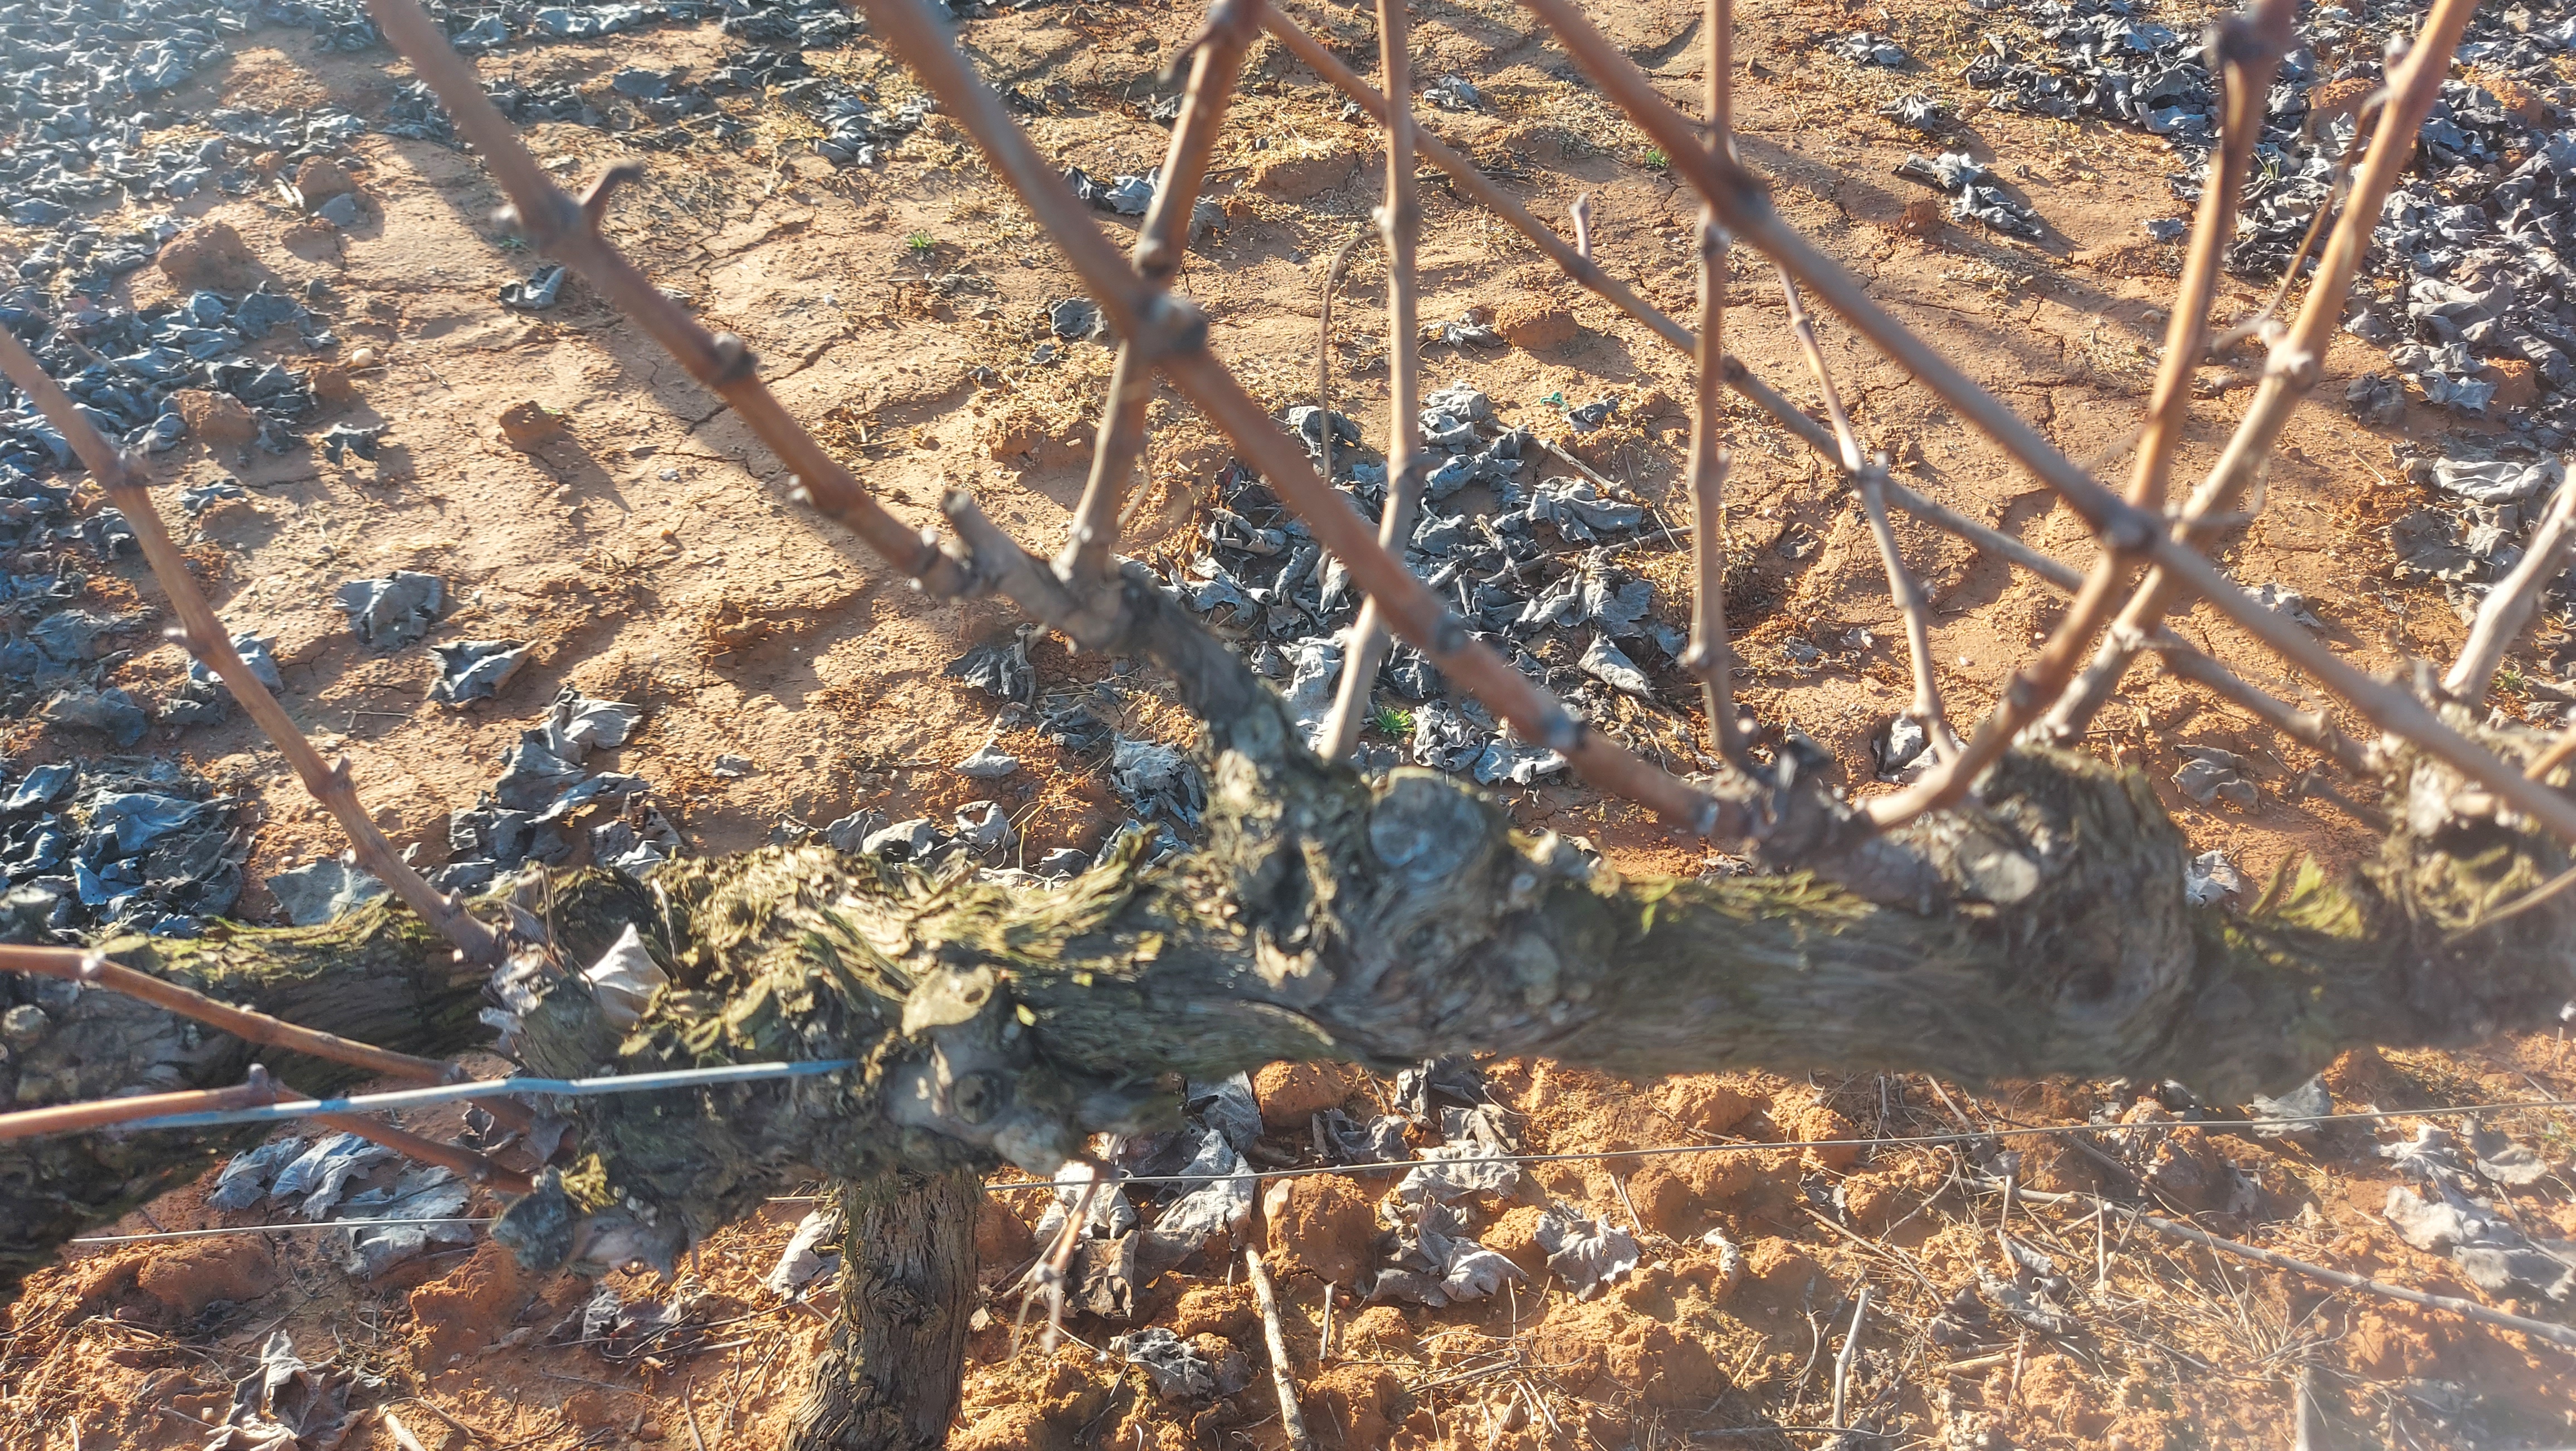
Unpruned shoots: 11
Pruned shoots: 0
Trunks: 1